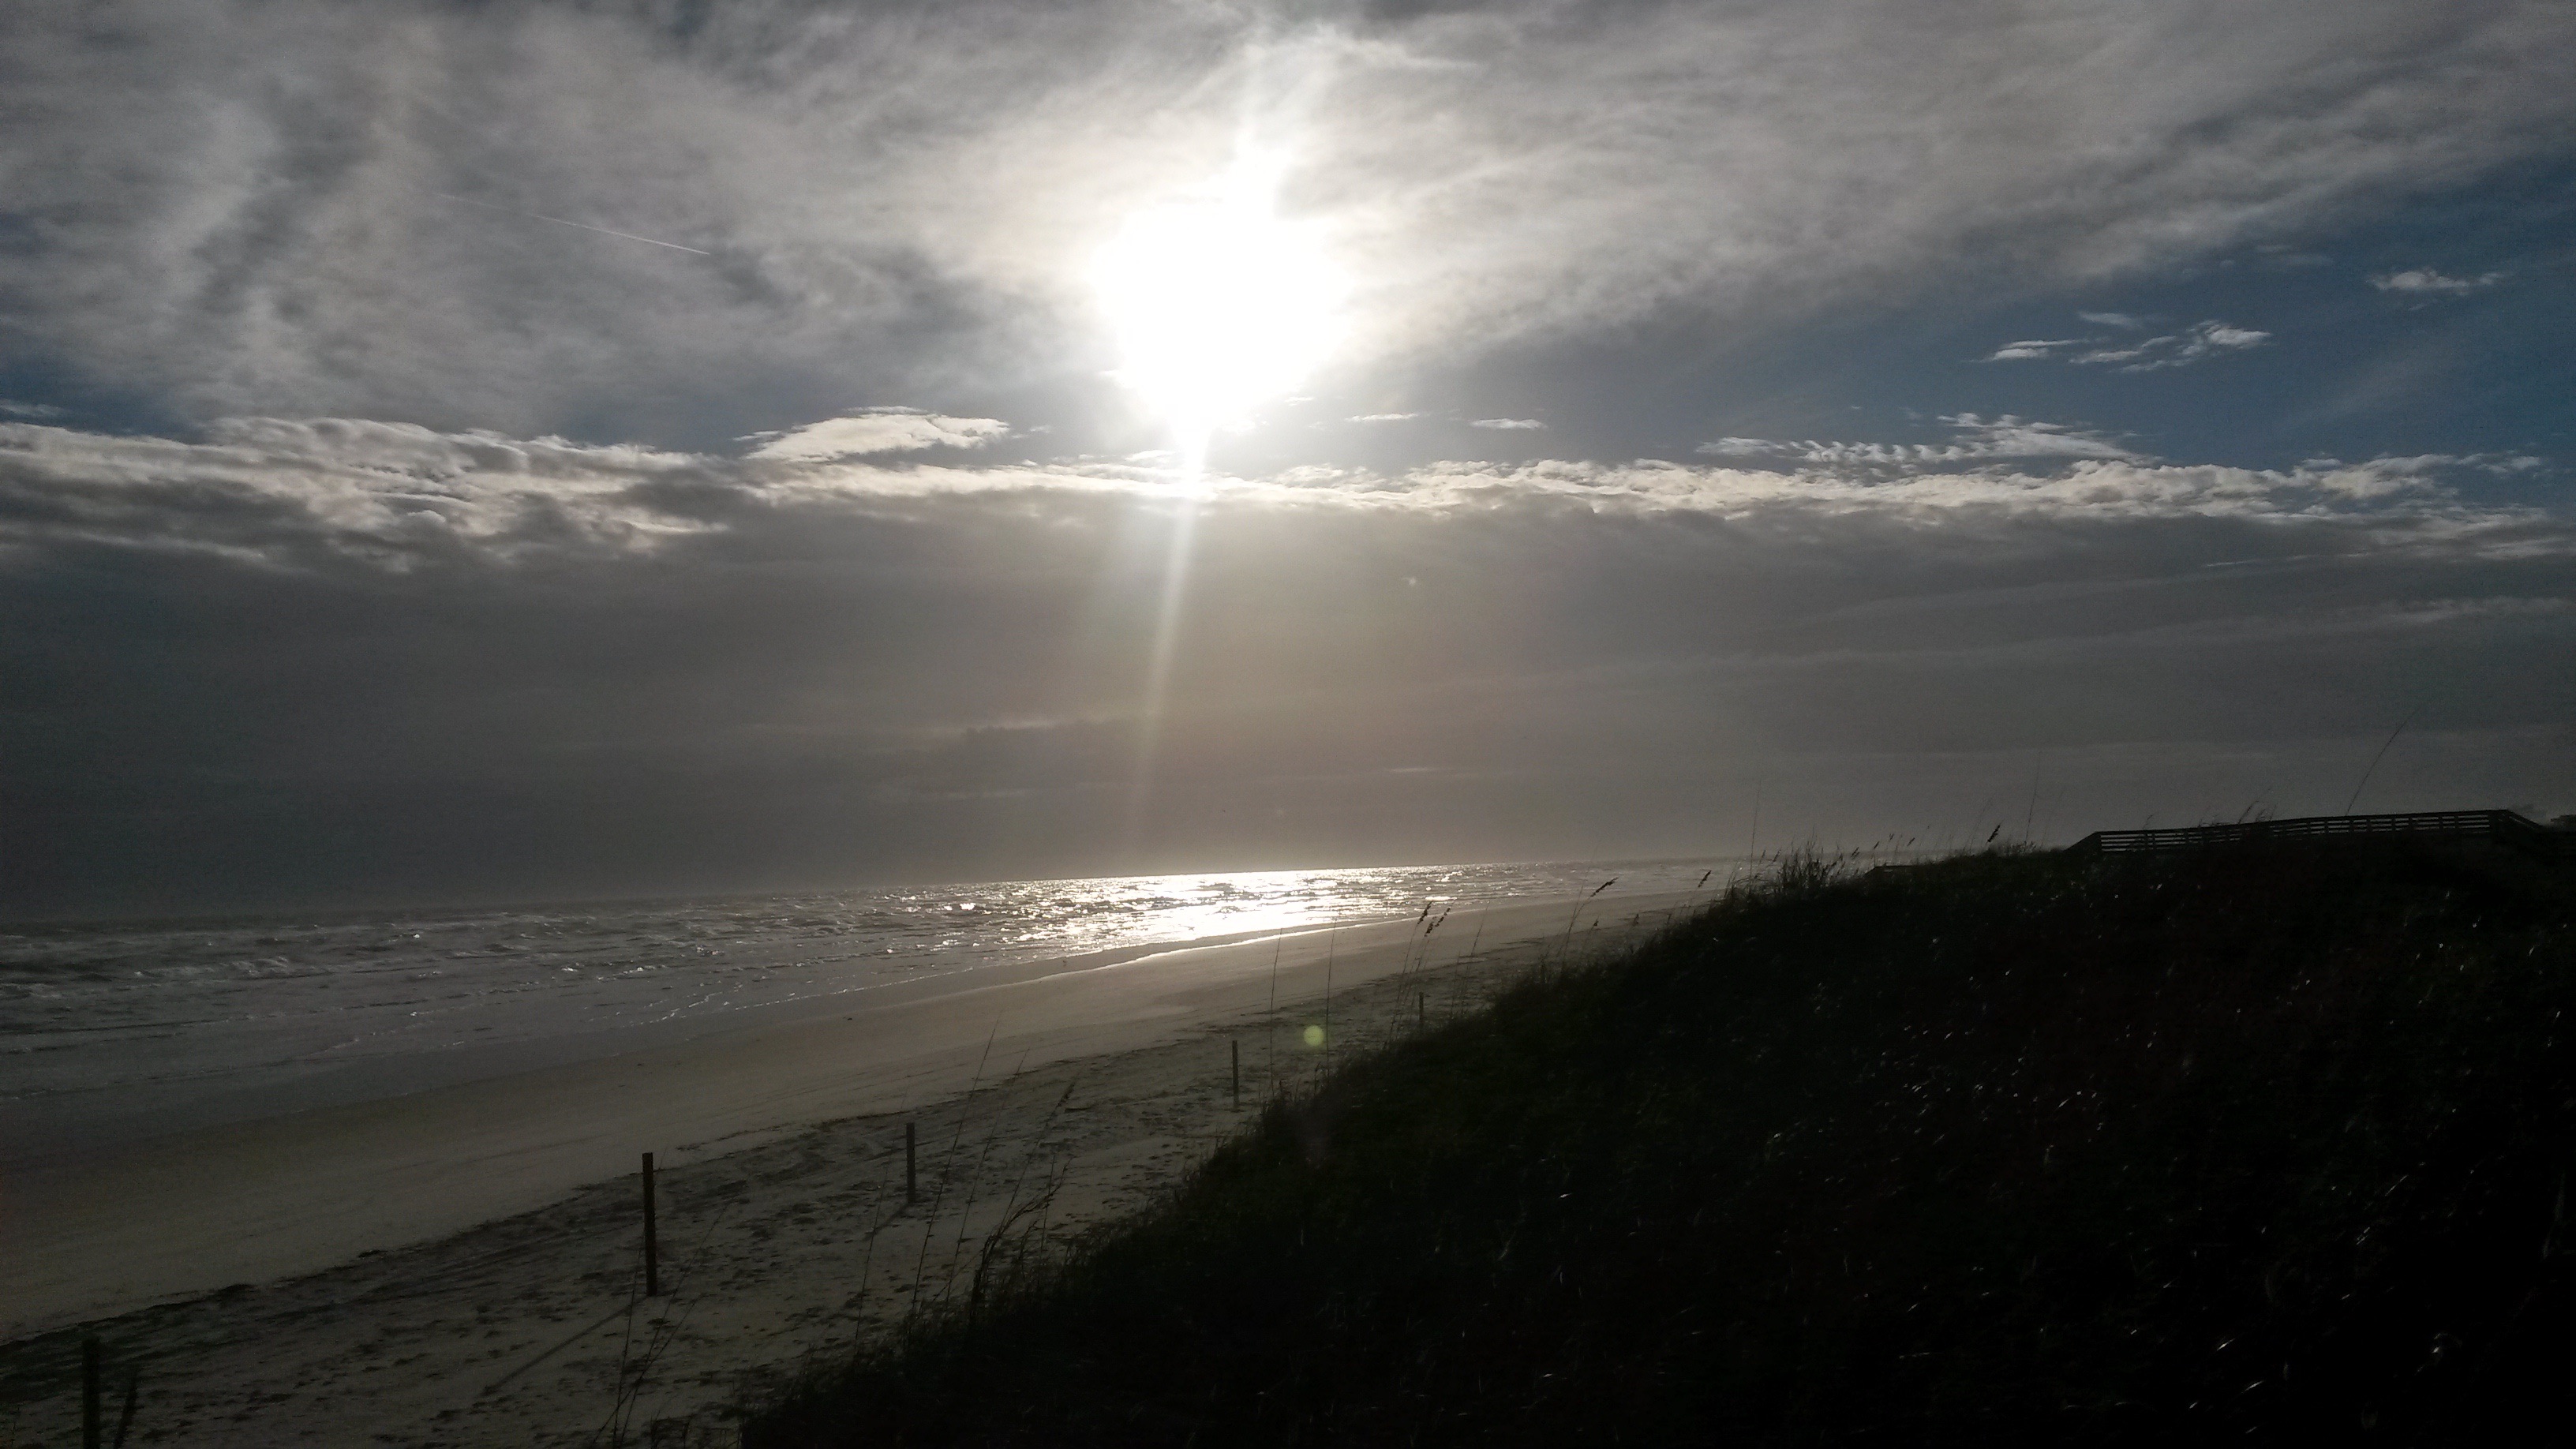
beach, sea, coast, ocean, horizon, light, cloud, sky, sun, sunrise, sunset, sunlight, morning, wave, dawn, atmosphere, dusk, weather, astronomical object, atmospheric phenomenon, wind wave